Red-class cutter

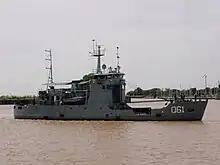
ARA "Ciudad de Zárate", ex "Red Cedar"

Under the Foreign Assistance Act of 1961, surplus military equipment could be transferred to other countries through the Excess Defense Articles program to support U.S. foreign policy objectives. "Red Wood", "Red Birch," and "Red Cedar" were transferred to the Argentine Navy through this program, after their decommissioning by the U.S. Coast Guard. These transfers were part of a comprehensive program to improve the Argentine Navy's ability to interdict drugs and their precursor chemicals.